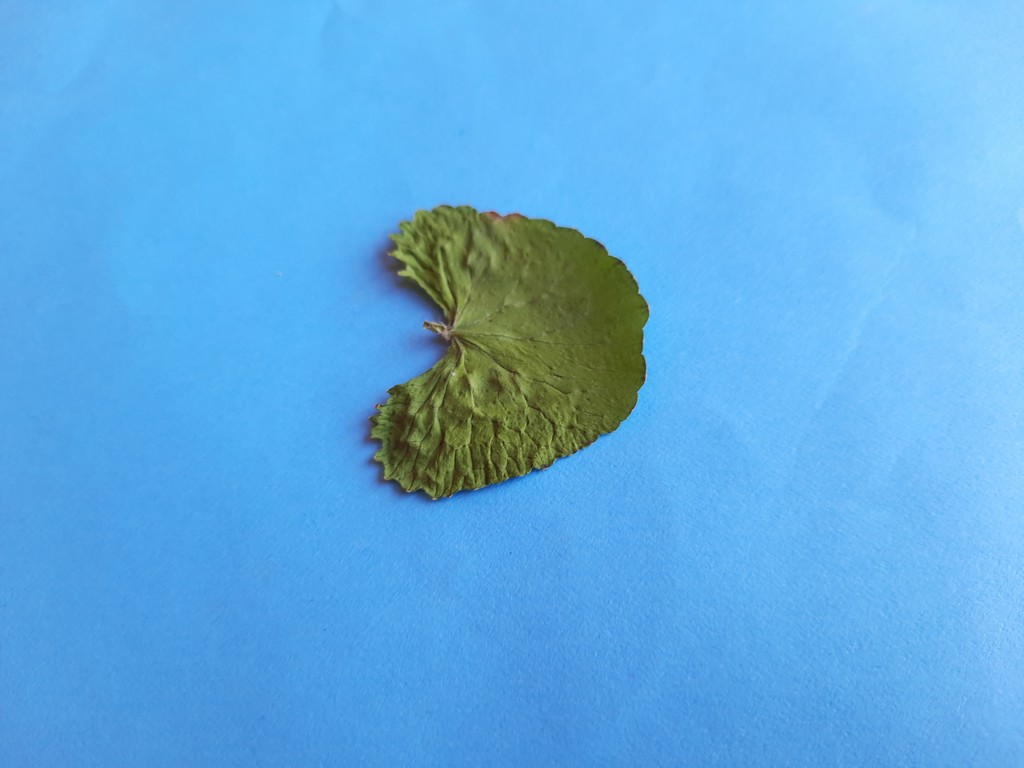
Label: Dried